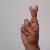
The image shows a hand gesture representing the letter 'R' in Indian Sign Language.